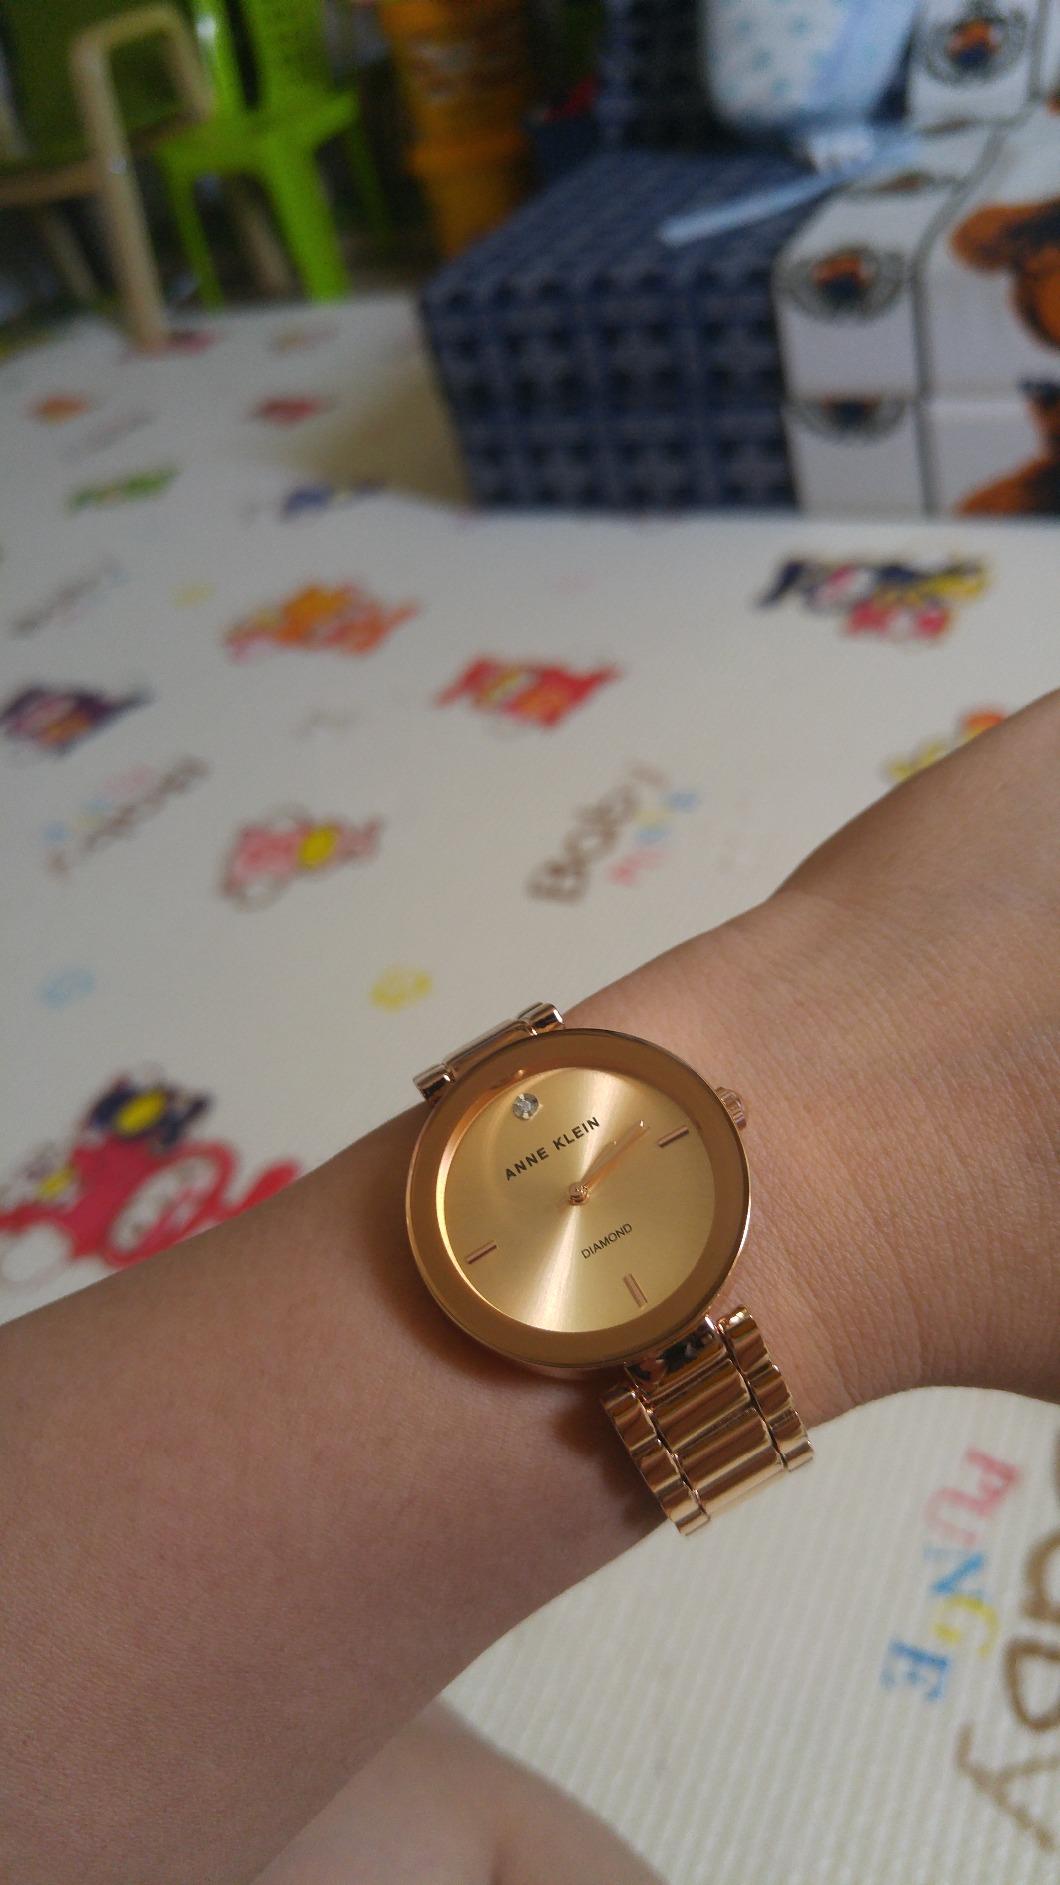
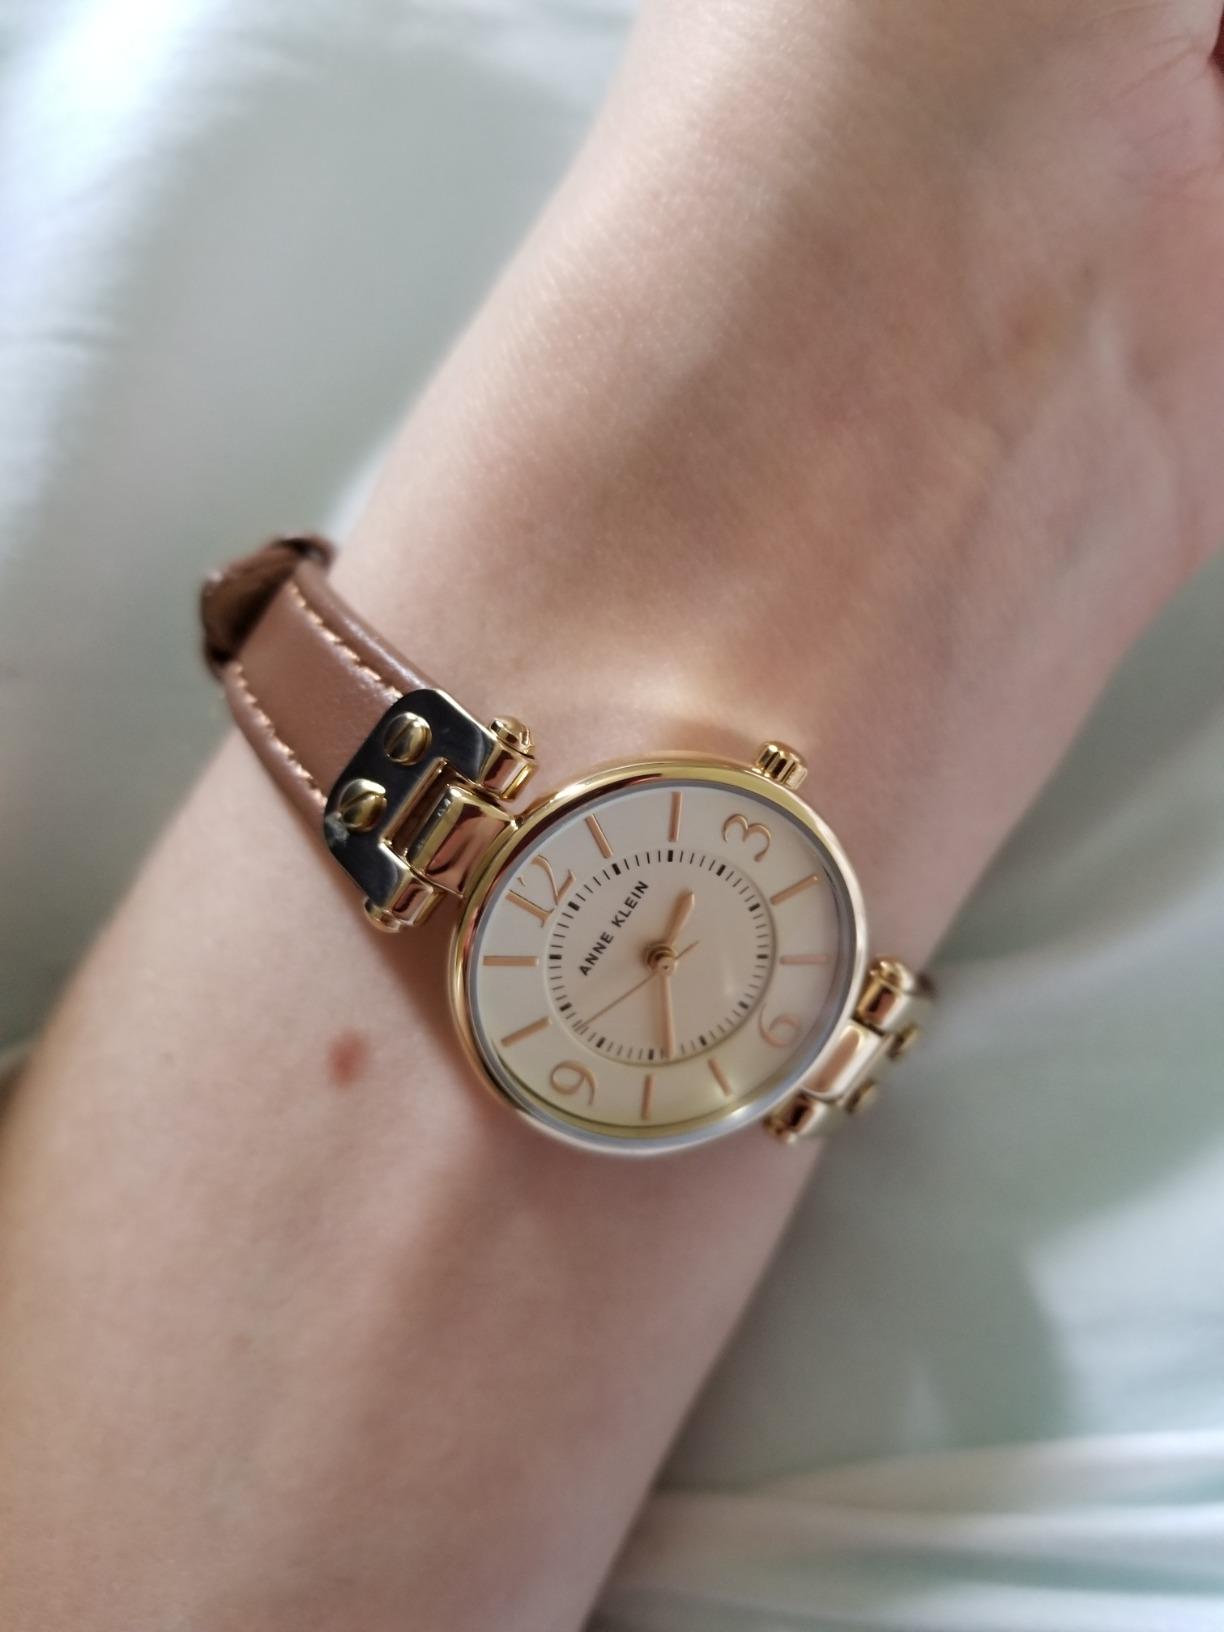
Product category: accessories_watch
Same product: no